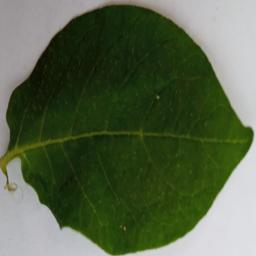
Etiqueta: Sana